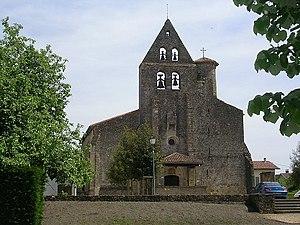
Eglise saint-Amand, à Bascons, dans le département français des Landes
Bascons est une commune du Sud-Ouest de la France, située dans le département des Landes.
Églises possédant un clocher-mur, ou clocher à peigne, clocher-arcade ou campenard.
L'église Saint-Amand se situe sur la commune de Bascons, dans le département français des Landes. Elle est inscrite au titre des monuments historiques par arrêté du 23 septembre 1970.